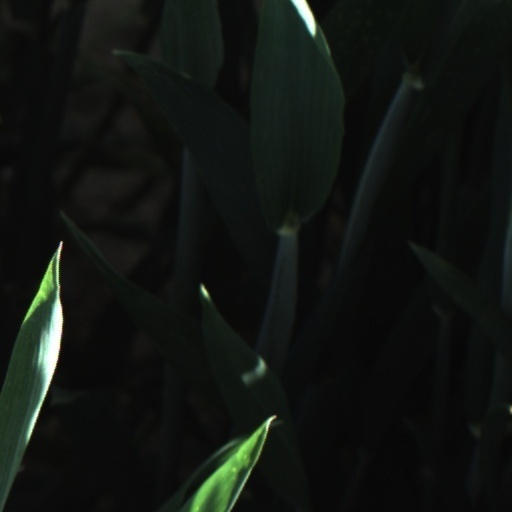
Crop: wheat